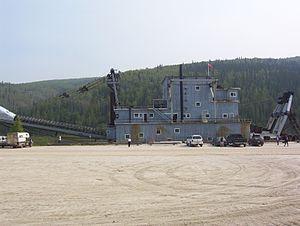
Le curage est l'opération consistant à extraire et exporter les sédiments qui se sont accumulés par décantation sous l'eau.